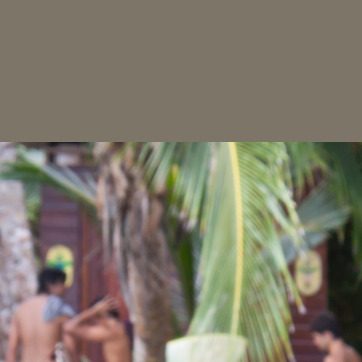
Material: foliage